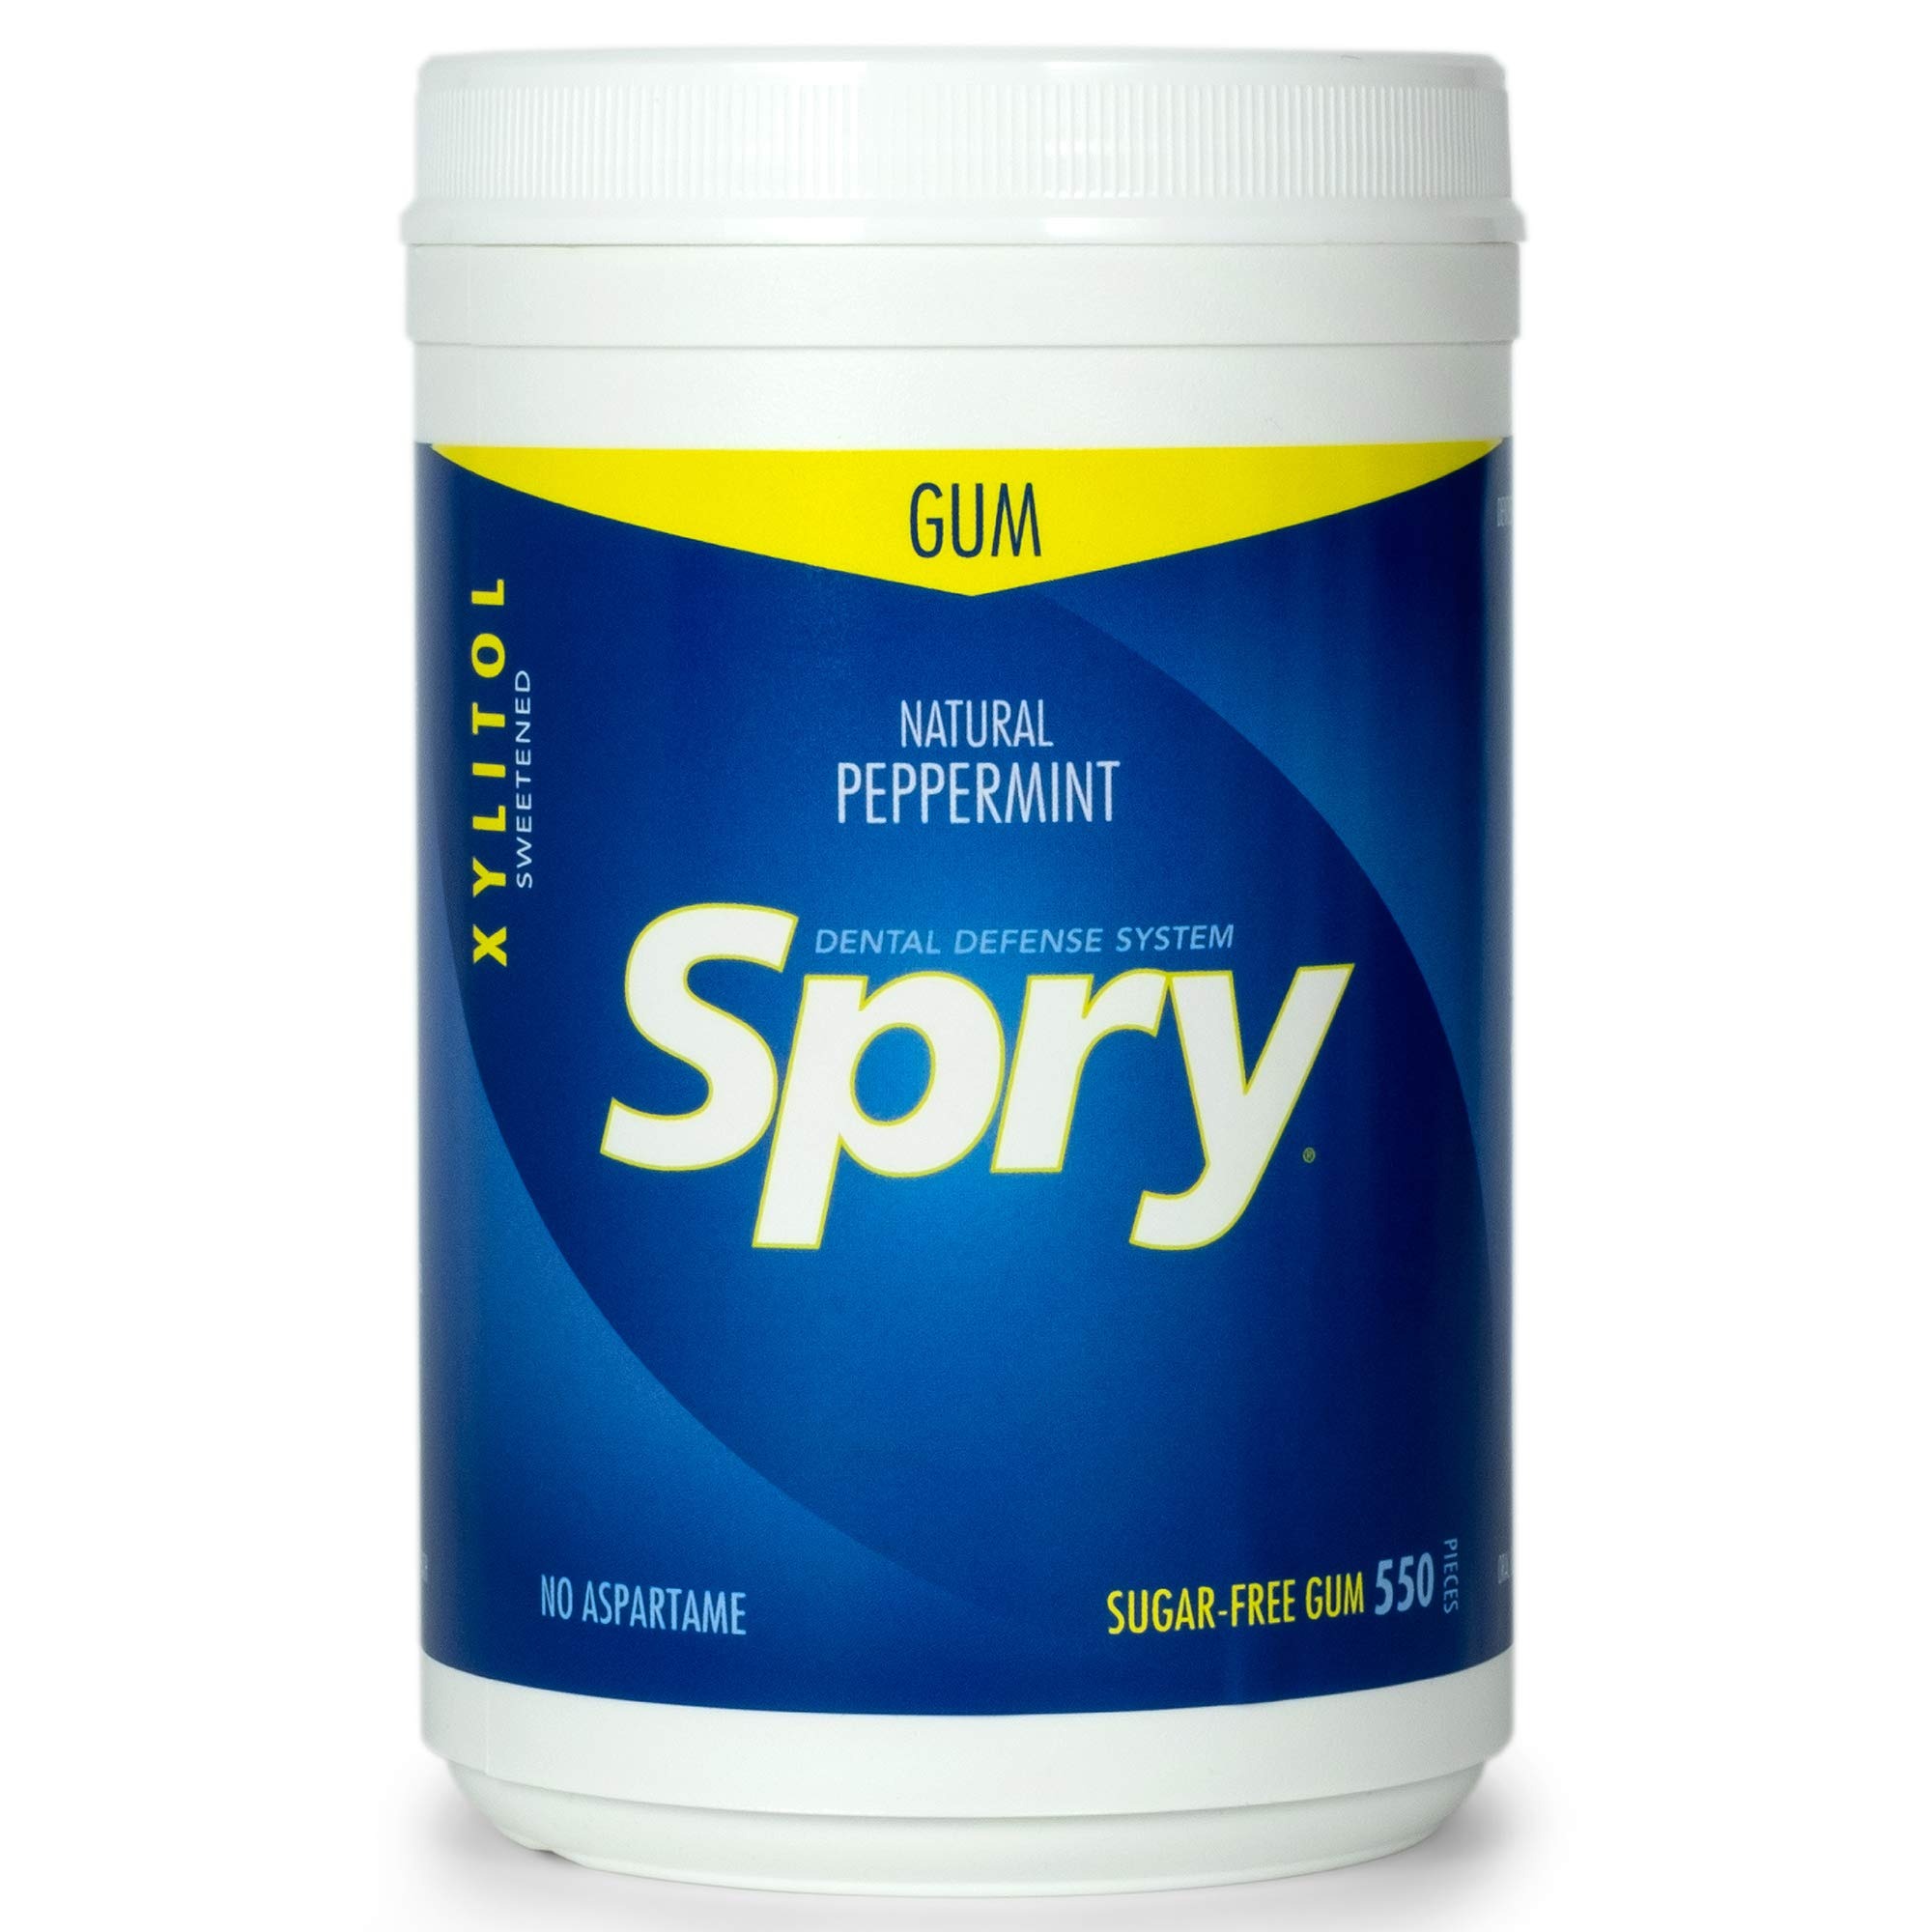
Item Name: Spry Fresh Natural Xylitol Stronger Longer Chewing Gum Dental Defense System Aspartame-Free Sugar Free Gum (Peppermint, 550 Count - Pack of 3)
Bullet Point 1: PEPPERMINT GUM: Spry Peppermint gum will help to keep you breath smelling fresh and is moisturizing for your mouth. It’s the ideal freshen up gum that is also good for your teeth. Our gum is conveniently packed with a screw on lid container so you can stay fresh on the road, at work, or with your friends. Natural Peppermint delivers an irresistible blend of heat and sweet.
Bullet Point 2: IMPROVES TOOTH DENTAL CARE: Clinical studies have shown that the use of xylitol on a daily basis may reduce the risk of tooth decay. Our spry gum is part of an essential dental defense system that may also help fight off cavities. Xylitol is a natural ingredient that inhibits contaminants' ability to stick to your teeth. When contaminants can't stick, they can't colonize. Ask your dentist and hygienist about the amazing benefits of xylitol.
Bullet Point 3: SUGAR FREE XYLITOL GUM: Instead of corn syrup or sugar our gum is made with 100% xylitol. Xylitol sweetener is derived from the fibrous parts of plants, similar in taste to regular organic sugar. We use no filler, flow agents or other sugar additives. Xylitol is a natural sugar that tastes just like real sugar and a great choice when looking for sweeteners and sugar alternatives.
Bullet Point 4: NON-GMO GLUTEN FREE NATURAL GUM: Unlike other packs of gum, Spry gum uses natural ingredients that are Non GMO and gluten free. Spry Xylitol gum is 40% lower in calories than other mint gum that contain regular sugars, but contains the same sweetness. It can be a great choice for using in diabetic foods and snacks, keto friendly foods or used in blood sugar support supplements.
Bullet Point 5: FIGHTS BAD BREATH: Use daily after meals and between normal brushes. For best results use Spry Peppermint Gum with Spry Coolmint Toothpaste and Spry Coolmint Oral Rinse for a fresh breath. Spry Peppermint Chewing Gum can help prevent bad breath caused by a poor pH balance, dry mouth, and the lack of saliva. Chewing xylitol gum after meals can increase your saliva output and help neutralize the acids that cause bad breath.
Product Description: Clinical trials have shown the benefits of chewing gum sweetened with Xylitol after meals and snacks. Xylitol is a five-carbon sugar alcohol that has nearly identical taste and bulk to table sugar (sucrose), but with amazing dental benefits! Not only does it have fewer calories and less effect than sucrose, but it also has the added benefit of inhibiting the creation of acid in the mouth. This minimizes the damage done to your teeth, as well as allows your teeth to heal (remineralize) at a faster rate. Xylitol also has a low glycemic index of 7, compared to sugar’s level of 83. It is recommended that you chew a piece of xylitol gum after every meal or snack for maximum benefit to your teeth as it may reduce the risk of decay in the tooth. Xylitol is recommended by dentists, medical doctors, periodontists, pediatricians, and many health organizations and health professionals worldwide as a sweetener for anyone concerned with dental health, upper respiratory health, and sugar consumption, in general. Products sweetened with xylitol create an unwelcome environment for contaminants; study after study has shown that they simply do not stick well to teeth in a xylitol-rich environment.
Value: 1650.0
Unit: Count

Price: 39.99